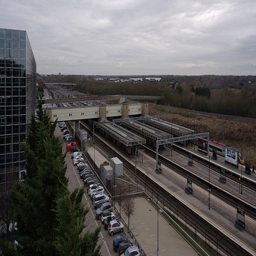
A train traveling over a bridge next to a tall building.
Cars are parked outside, not far from the highway.
a view from a rooftop of parked cars and train station
Many cars are parked along an empty highway.
some train tracks some parked cars and a building